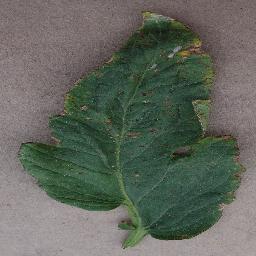
Label: Tomato___Bacterial_spot